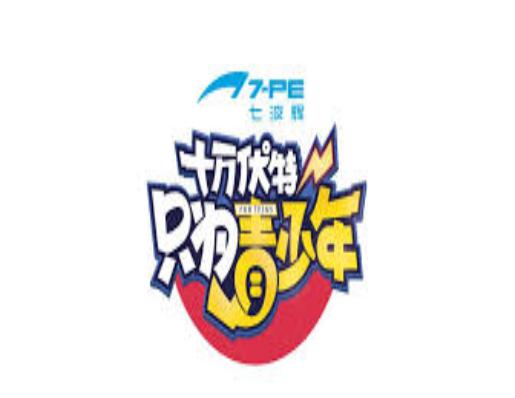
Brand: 7-PE
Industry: Clothes